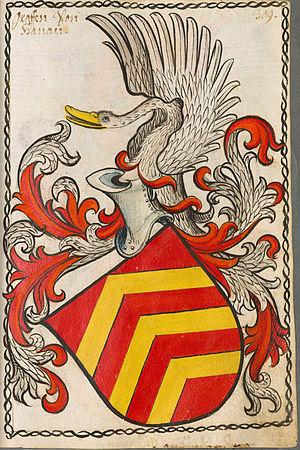
Le cimier est un ornement qui surmonte un casque ou un heaume.